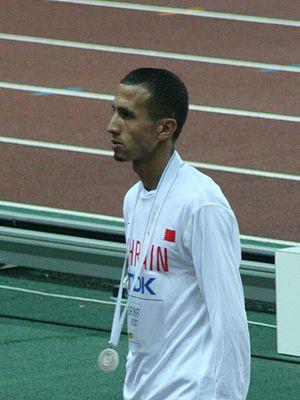
Rachid Ramzi, né le 17 juillet 1980 à Safi est un athlète marocain naturalisé bahreïnien en 2002, spécialiste des courses de demi-fond.